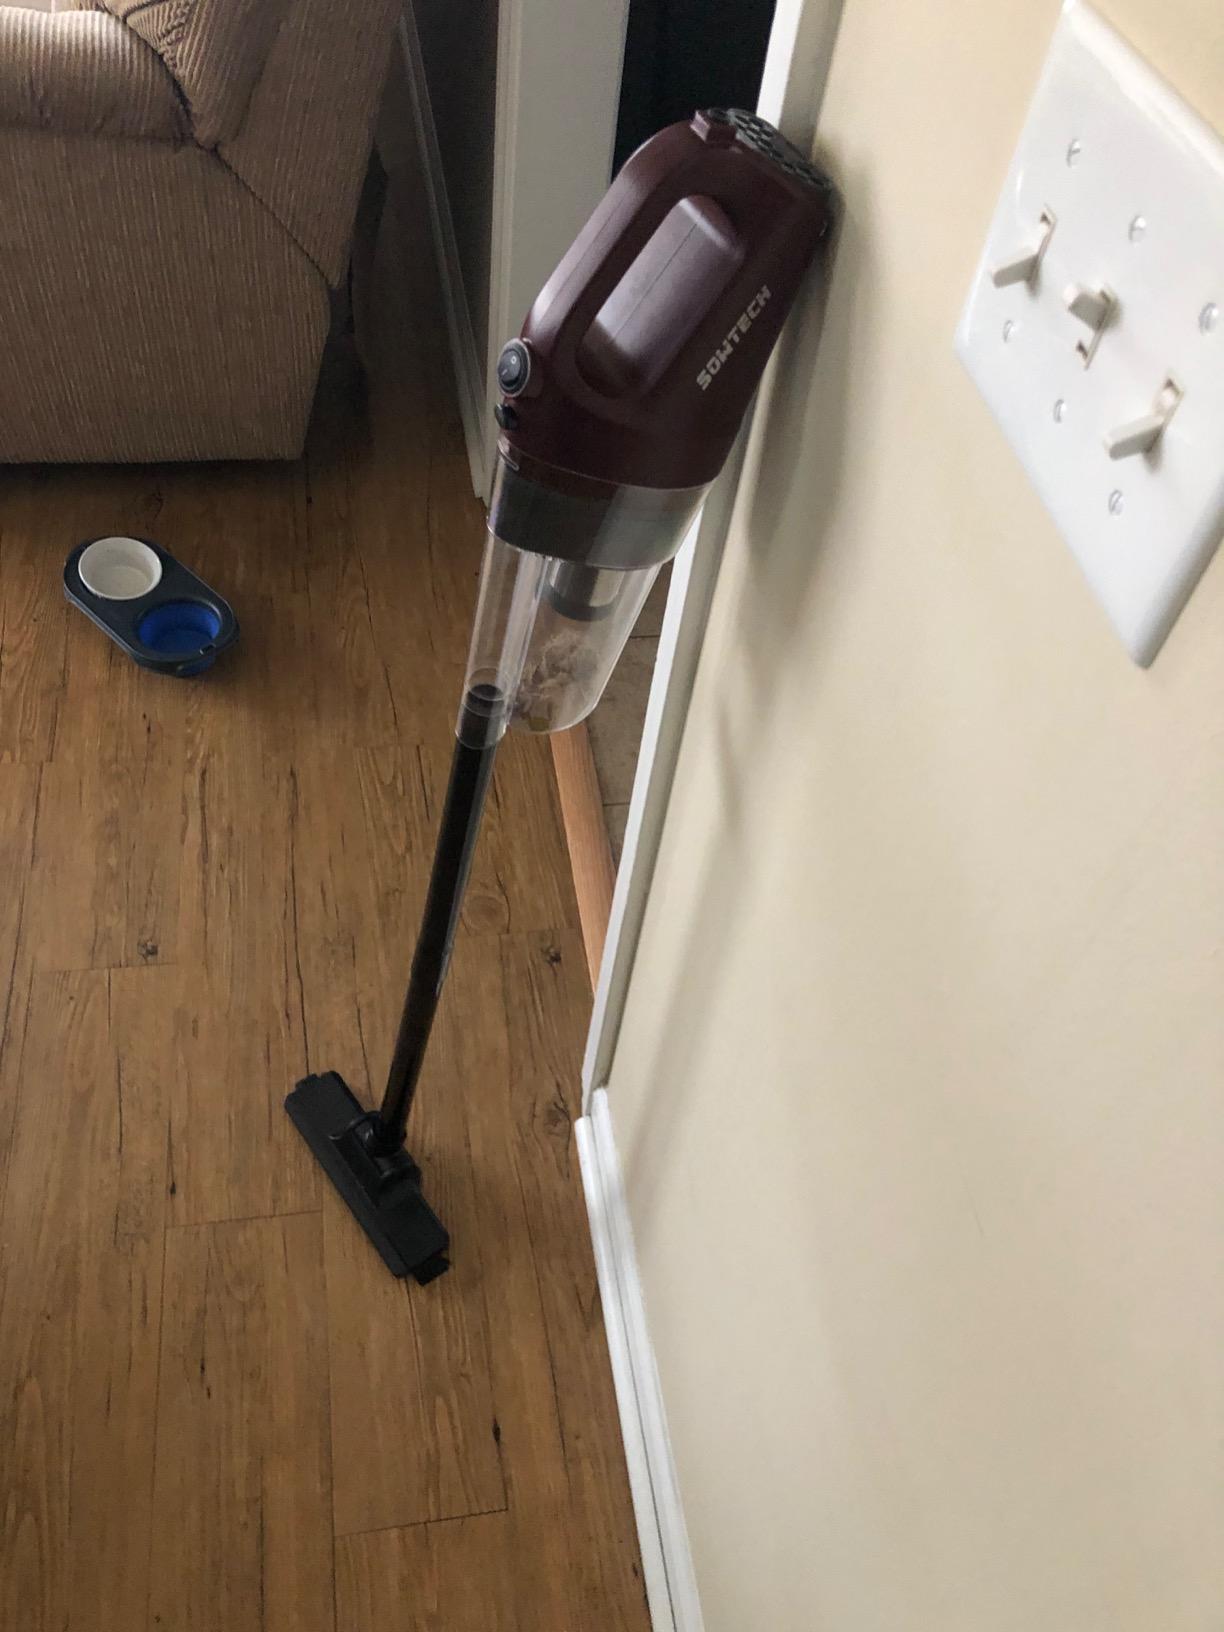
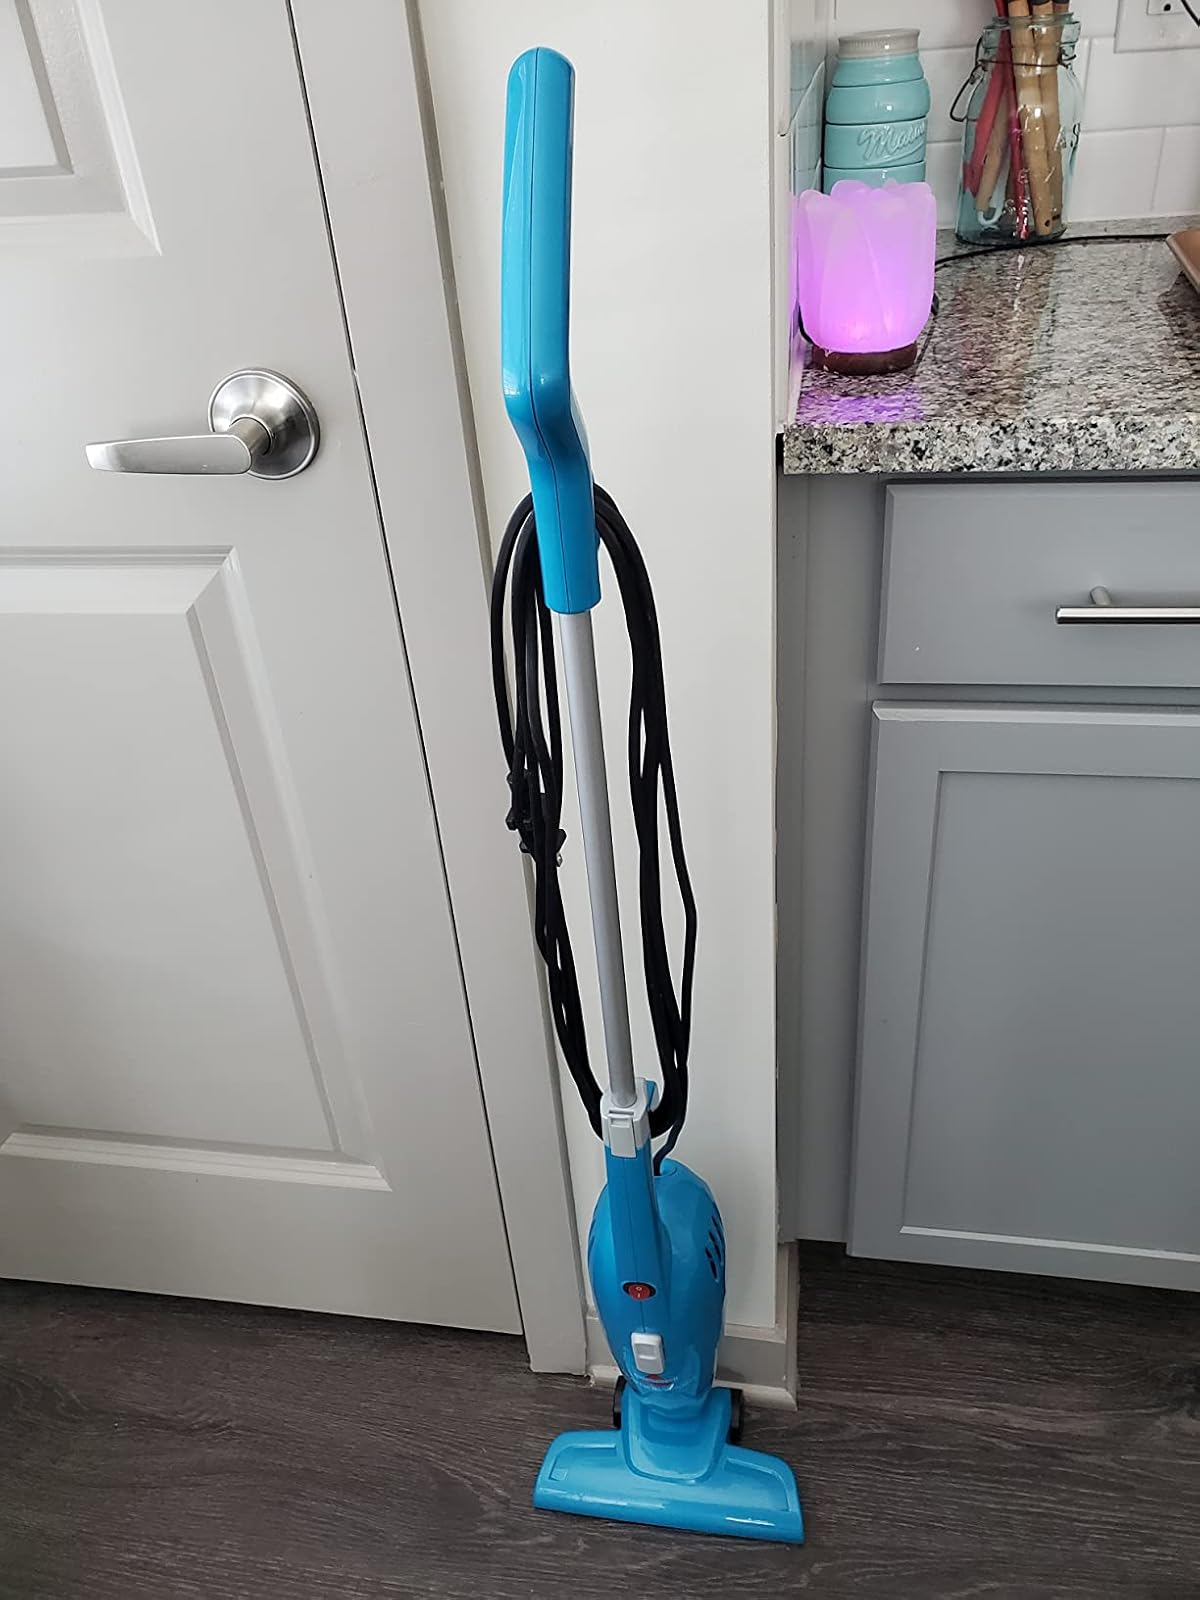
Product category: items_vacuum
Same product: no